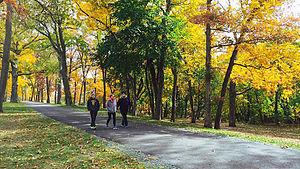
Skillman est une communauté non incorporée et une census-designated place américaine située dans le township de Montgomery, dans le comté de Somerset de l'État du New Jersey. En 2010, la population de Skillman est de 242 habitants. La CDP est desservie par les services postaux gouvernementaux sous le code ZIP 08558.
Le North Princeton Developmental Center, anciennement New Jersey State Village for Epileptics, est un établissement médical fondé en 1892 à Skillman dans le township de Montgomery, comté de Somerset dans le New Jersey, et fermé en 1998. Il accueille au cours de son histoire nombre d'institutions de santé mentale parmi lesquelles le New Jersey Neuropsychiatric Institute. En 2011, l'ancien village médical autonome est démoli pour être remplacé par un County Park.